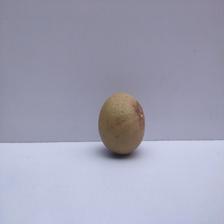
Size: Medium